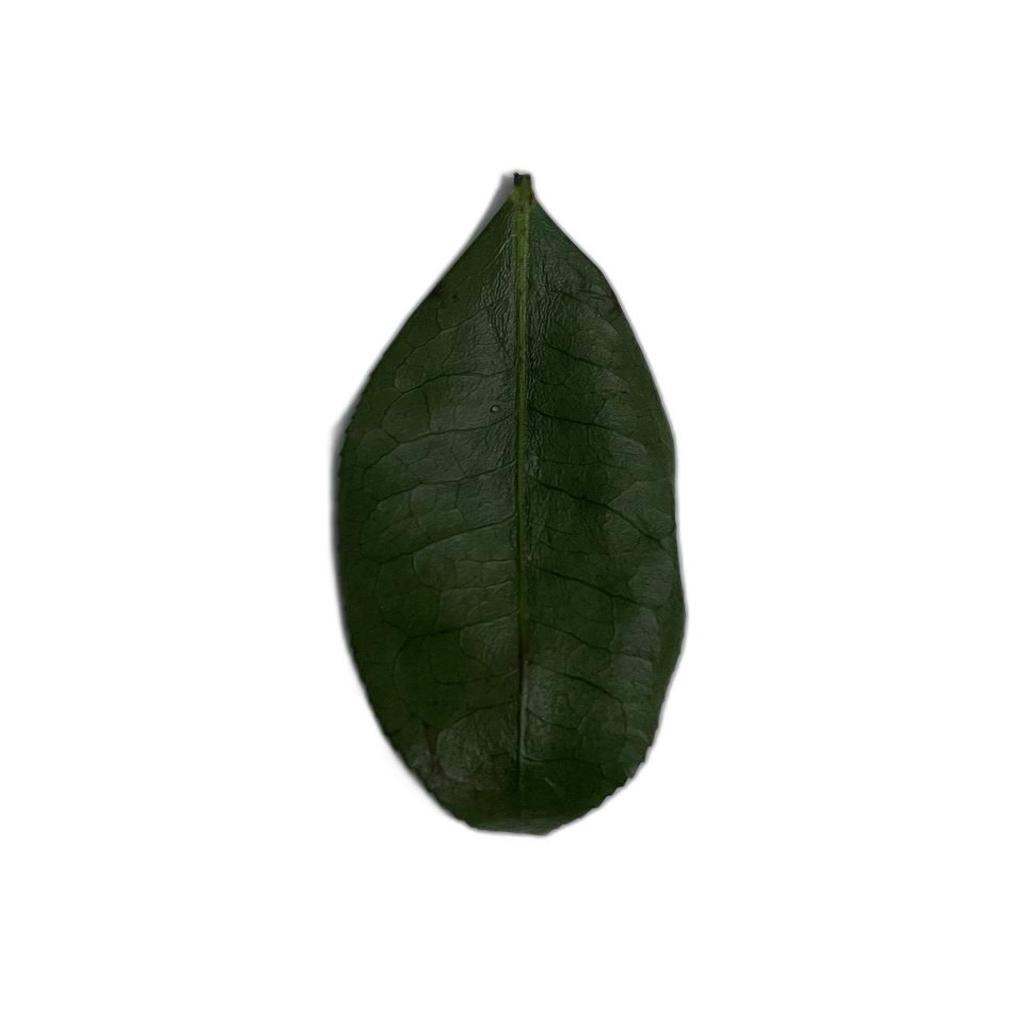
Label: Healthy